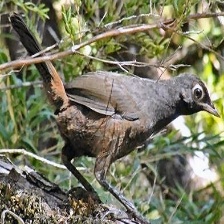
Species: BLACK THROATED HUET
Scientific name: PTEROPTOCHOS TARNII